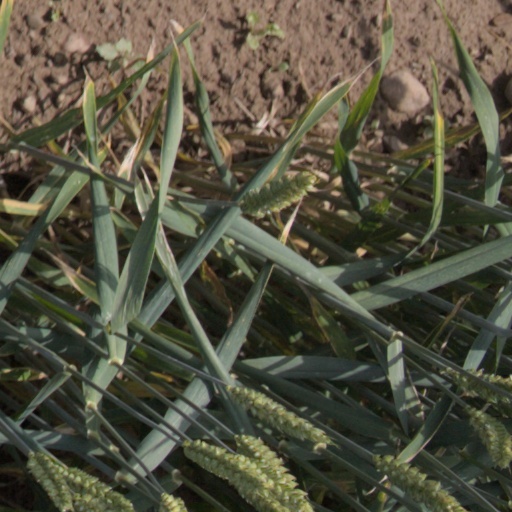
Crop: wheat